Not Afraid

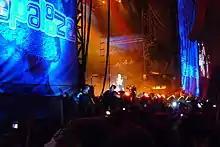
Eminem performing at the Lollapalooza festival in 2011

Reception of "Not Afraid" was generally positive. Jon Dolan of "Rolling Stone" praised the song's tone: "Over a dark, operatic beat. Eminem delivers rhymes that are typically acrobatic—and typically heavy-handed. But the anger has a gathering quality." Dolan also praised the song's inspirational theme. Henry Adaso of About.com gave a positive review on the song, noting "Boi-1da's bouncy charm" and "heartwrenching lyrics from a master poet" as good aspects of the song and noted no negative aspects. In Adaso's guide review, he praised Boi-1da's production and Eminem's affecting lyrics; he considered the former's work "shimmering" and Eminem's "sensitive lyrics entwine on this knocker"; overall, he gave the song four and a half stars out of a possible five. After the song's release, AllHipHop called it "an anthem in nature and rebellious to the core." In her review of the "Recovery", Jody Rosen of "Rolling Stone" noted that even if Eminem—reaching his late 30s—is becoming "a grumpy middle-aged man, at least he's owning it". Winston Robbins of music website Consequence of Sound called "Not Afraid" one of the songs on "Recovery" "with catchy hooks, choruses, and beats multiplied by the endless pool of wit and anger that Eminem possesses". In his album review, Thomas Nassiff wrote on behalf of AbsolutePunk; he noted the song for being radio-friendly and that it "doesn't sacrifice anything to be friendly to the masses." Andy Gill of "The Independent" said that this is where "the only completely commendable sentiment on the entire album comes" and called it a "proud rehab anthem". In his review for "Recovery", Benjamin Meadows-Ingram of "Spin" magazine called "Not Afraid" a "stadium-ready lead single"; he went on to say, "Finally, Eminem addresses his personal and professional failings head-on, rather than hiding behind a joke or inside a nightmare. It's a necessary first step in moving on."